1967 Grantland Rice Bowl

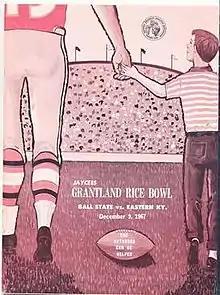
1967 Program cover

The 1967 Grantland Rice Bowl was an NCAA College Division game following the 1967 season, between the Eastern Kentucky Colonels and the Ball State Cardinals. Eastern Kentucky quarterback Jim Guice was named the game's most outstanding player.